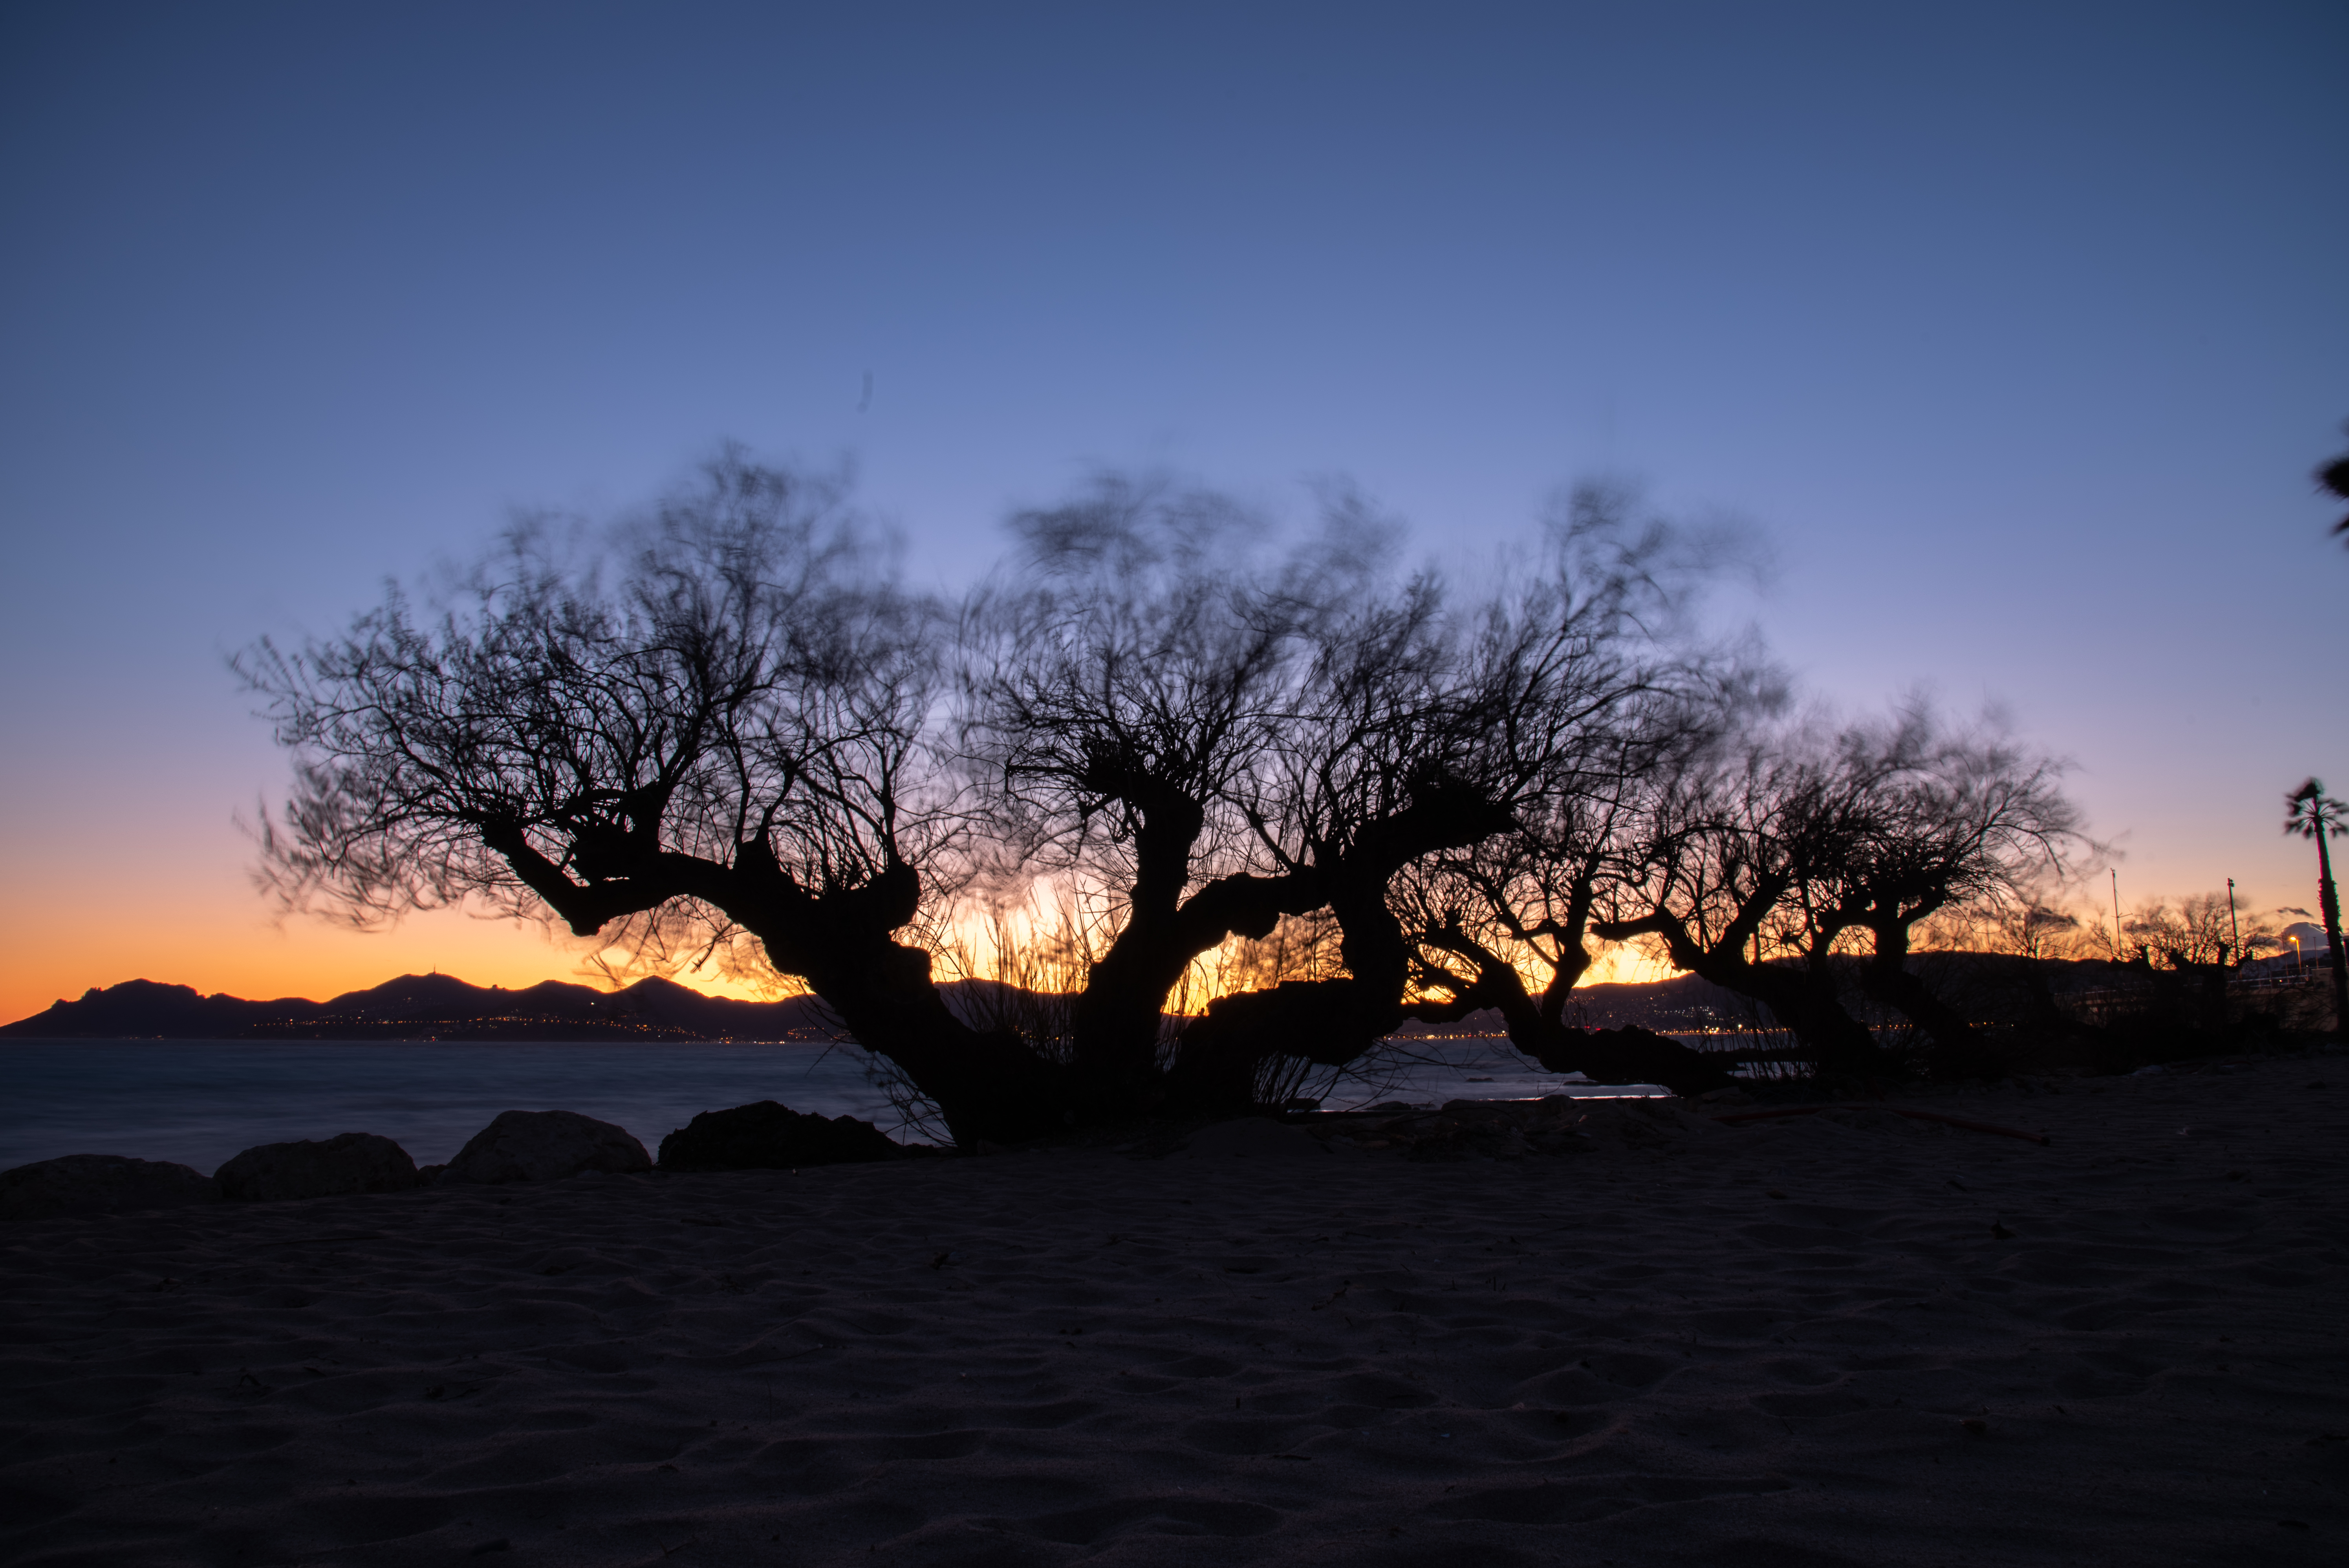
photography, sky, tree, nature, natural landscape, sunset, horizon, branch, cloud, morning, evening, sunrise, wilderness, woody plant, dusk, landscape, rock, plant, atmosphere, night, sunlight, afterglow, dawn, wildlife, winter, national park, rural area, hill, mountain, silhouette, savanna, plain